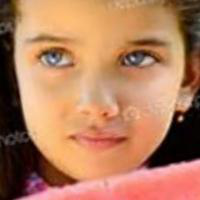
Age group: age 01-10